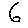
Label: 6